Bishōen Station

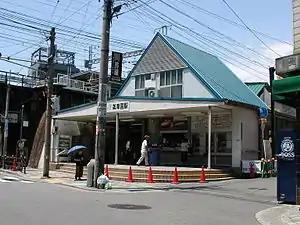
Bishōen Station

is a railway station on the West Japan Railway Company Hanwa Line in Abeno-ku, Osaka, Osaka Prefecture, Japan. The station opened on 3 June 1931.